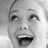
Emotion: happy